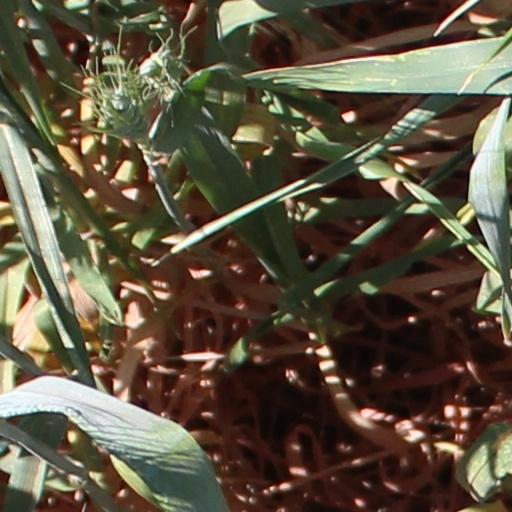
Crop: wheat